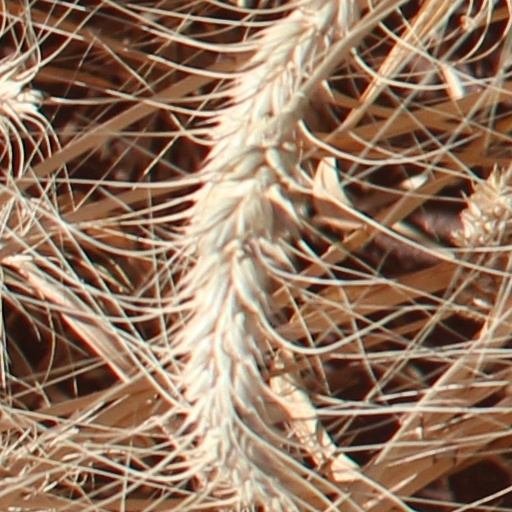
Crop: wheat